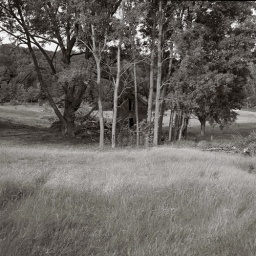
this is the house that stood by the tree in the field below, last year